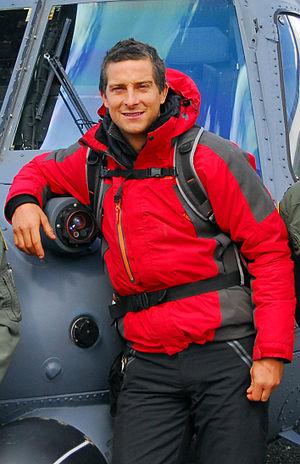
La liste de grimpeurs et d'alpinistes est la liste des personnes notables pour leurs activités d'alpinisme, d'escalade.
Seul face à la nature, également intitulé Ultimate Survival dans la version originale, est une émission de télévision diffusée sur Discovery Channel aux États-Unis, Channel 4 au Royaume-Uni, puis NT1 et Discovery Channel en France. L'émission, produite par la société britannique Diverse Bristol, a été diffusée pour la première fois le 10 novembre 2006 sur Discovery Channel au Royaume-Uni. Depuis 2014, elle est diffusée en France sur RMC découverte.
Bear Grylls, né le 7 juin 1974 à Londres, en Angleterre, au Royaume-Uni est un alpiniste, aventurier et écrivain britannique.